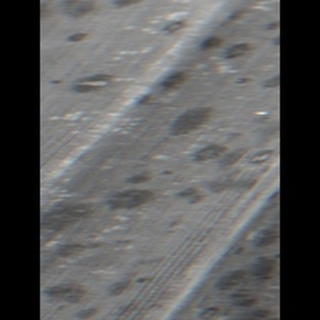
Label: sugarcane_rust